Gabriele Vulpitta

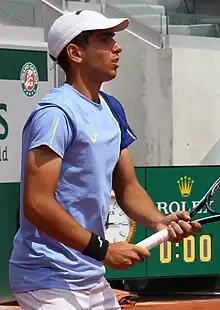
Vulpitta at the 2023 French Open

Gabriele Vulpitta (born 25 June 2005) is an Italian tennis player. He became a junior Grand Slam champion in the Boys' doubles at the 2023 Wimbledon Championships.